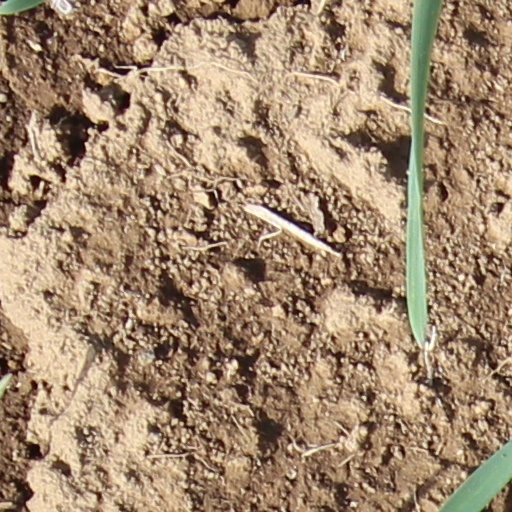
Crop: wheat